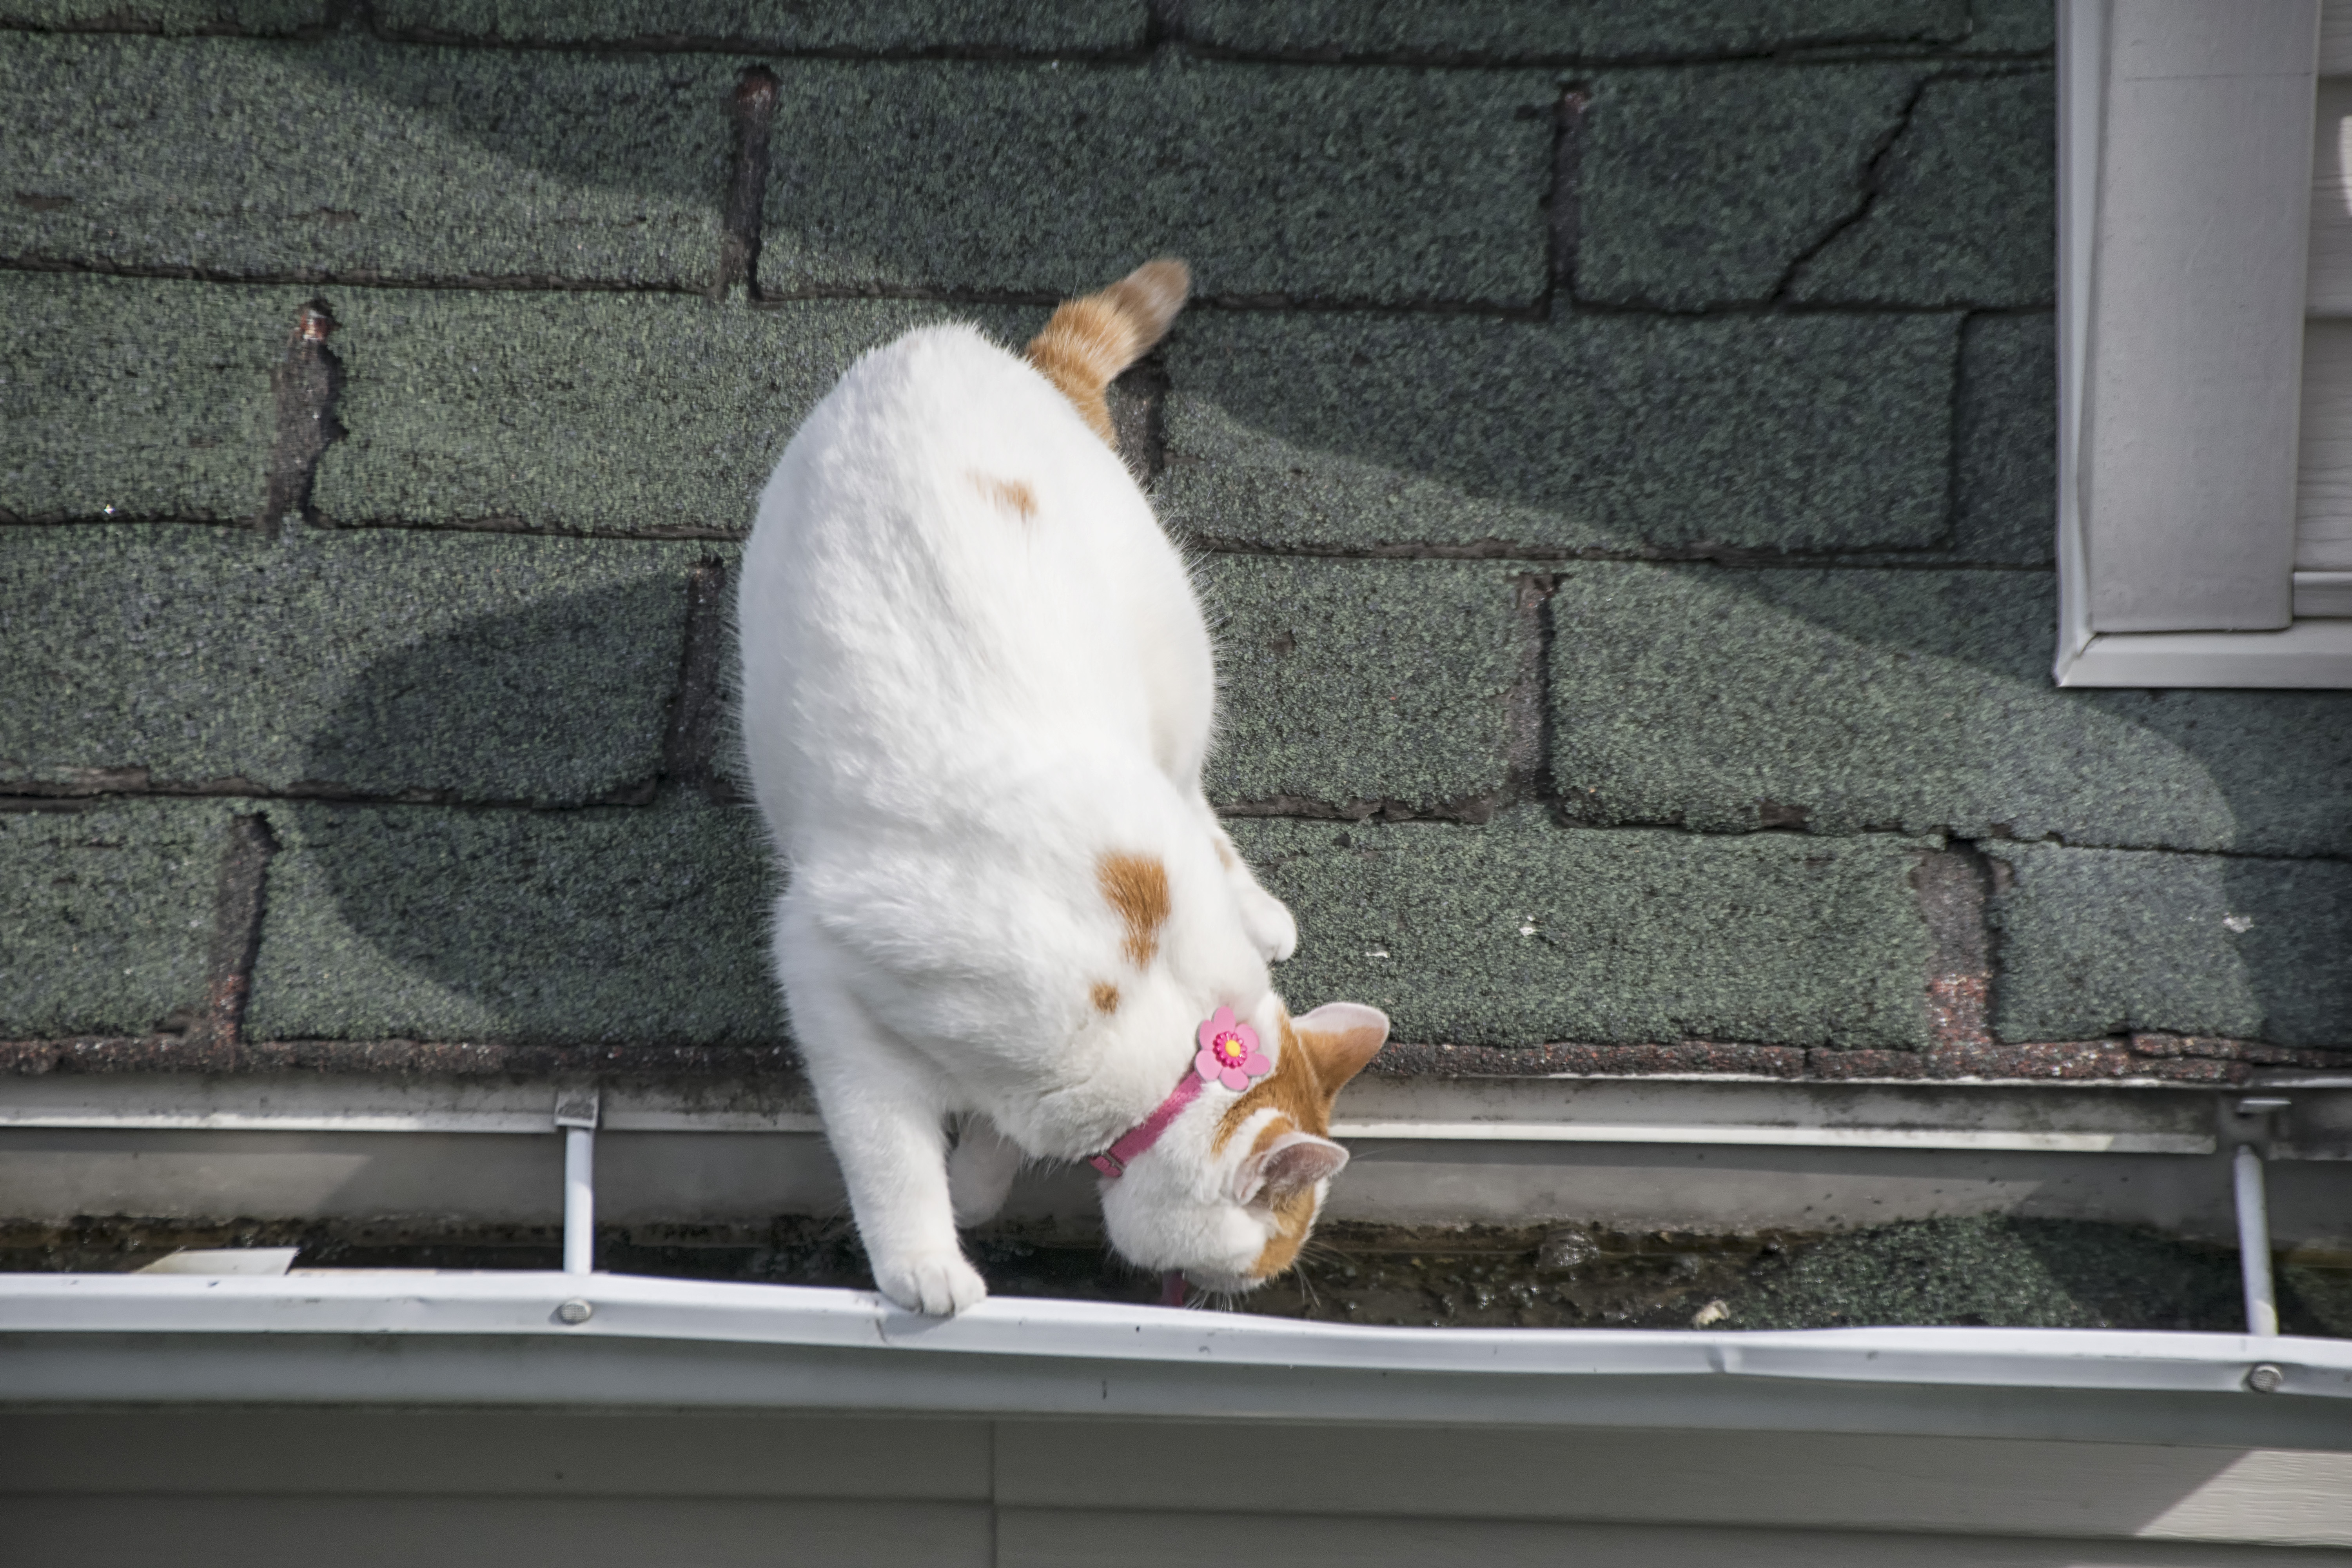
white, cat, mammal, rat, canada, chat, quebec, sherbrooke, muridae